Back to the Future

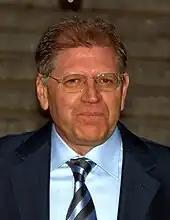
Director Robert Zemeckis in 2010, who developed "Back to the Future" with his long-time friend Bob Gale

Long-time collaborators Bob Gale and Robert Zemeckis conceived "Back to the Future" in 1980. They wanted to develop a film about time travel but struggled to create a satisfying narrative, and were desperate for a successful project after the critical or commercial failures of their recent efforts in collaboration with Zemeckis's mentor, Steven Spielberg.